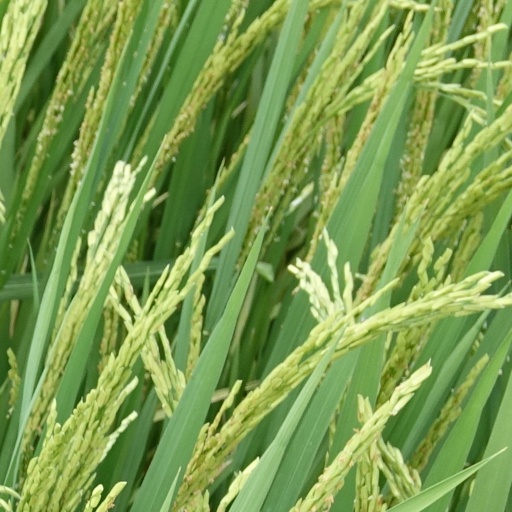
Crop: rice